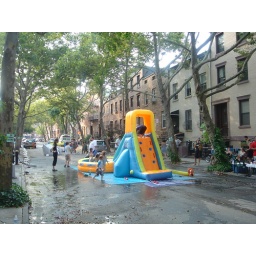
water fun in our street